Sea Rex

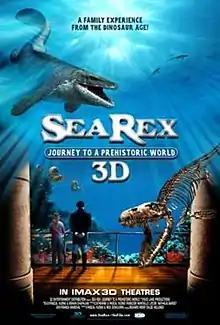

Sea Rex 3D: Journey to a Prehistoric World, also known simply as Sea Rex, is a 2010 3D film directed by Ronan Chapalain and which was released to IMAX theaters in 2010. It was released on Blu-ray and Blu-ray 3D in November 2010.